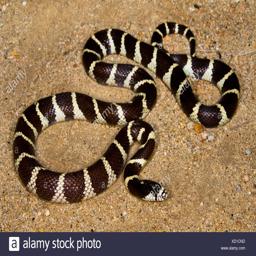
Animal: snakes